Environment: real
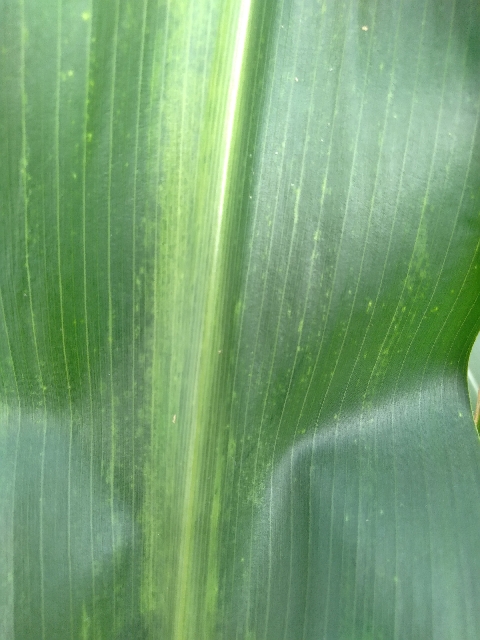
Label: lethal_necrosis